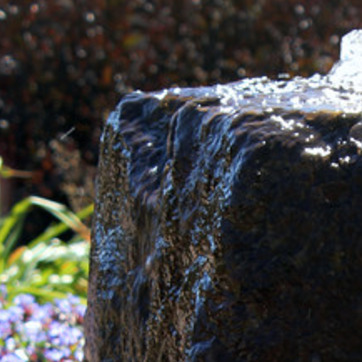
Material: water